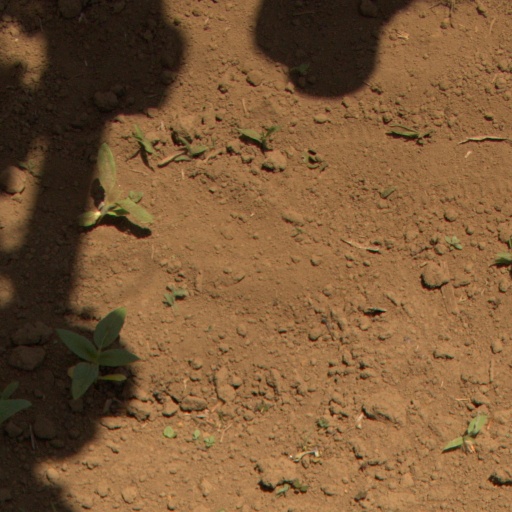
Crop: Jerusalem artichoke